Hanamote Katare

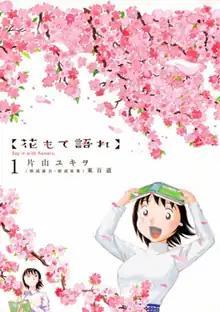
First volume cover

is a Japanese manga series written and illustrated by , with collaboration of Momoji Higashi. It was serialized in Shogakukan's manga magazine "Monthly Big Comic Spirits" (2010–11) and "Weekly Big Comic Spirits" (2012–14), with its chapters collected in thirteen volumes.